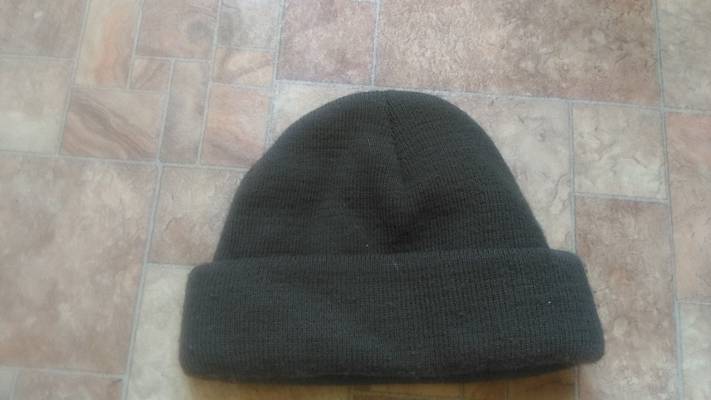
Waste category: clothes